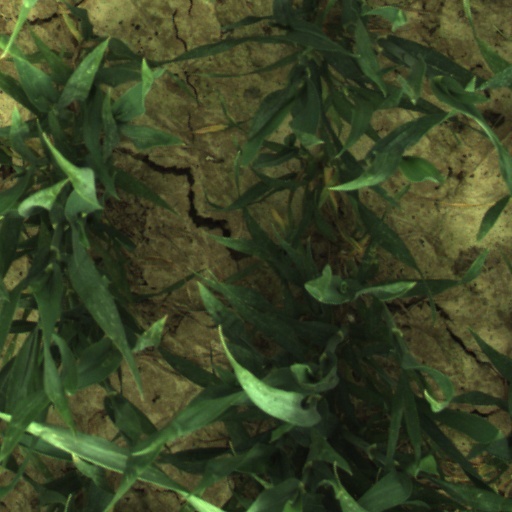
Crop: wheat